Voorhees Chapel

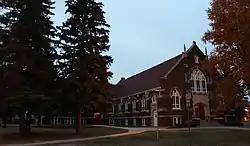

The Voorhees Chapel on the University of Jamestown campus in Jamestown, North Dakota, was built in 1917. It was designed by architect Barend H. Kroeze in Collegiate Gothic style. It was listed on the National Register of Historic Places in 1977.